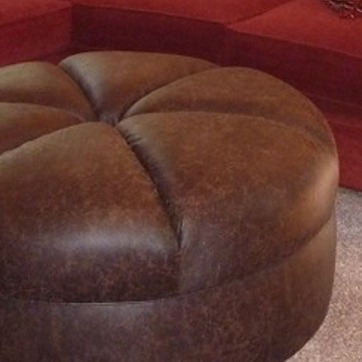
Material: leather